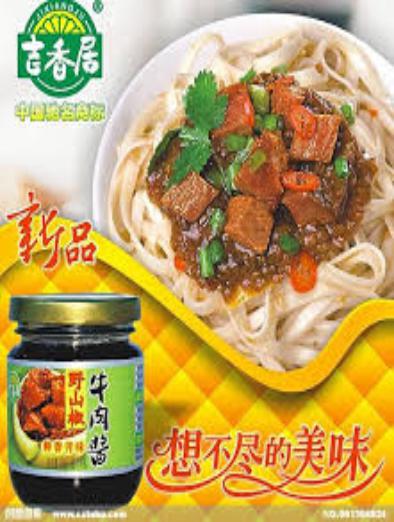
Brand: jixiangju
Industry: Food